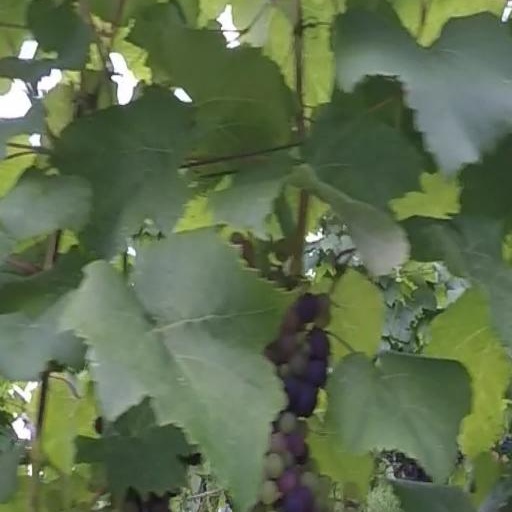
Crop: grape